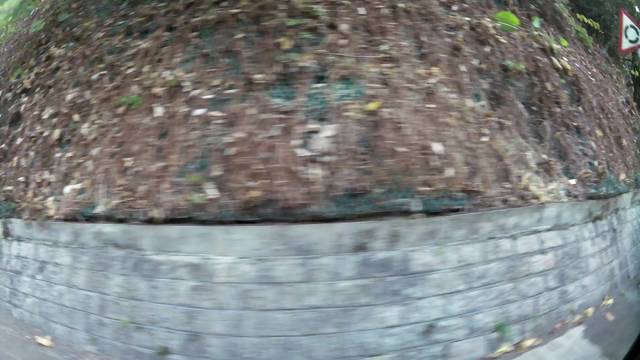
Region: China
Coordinates: 22.263, 114.188